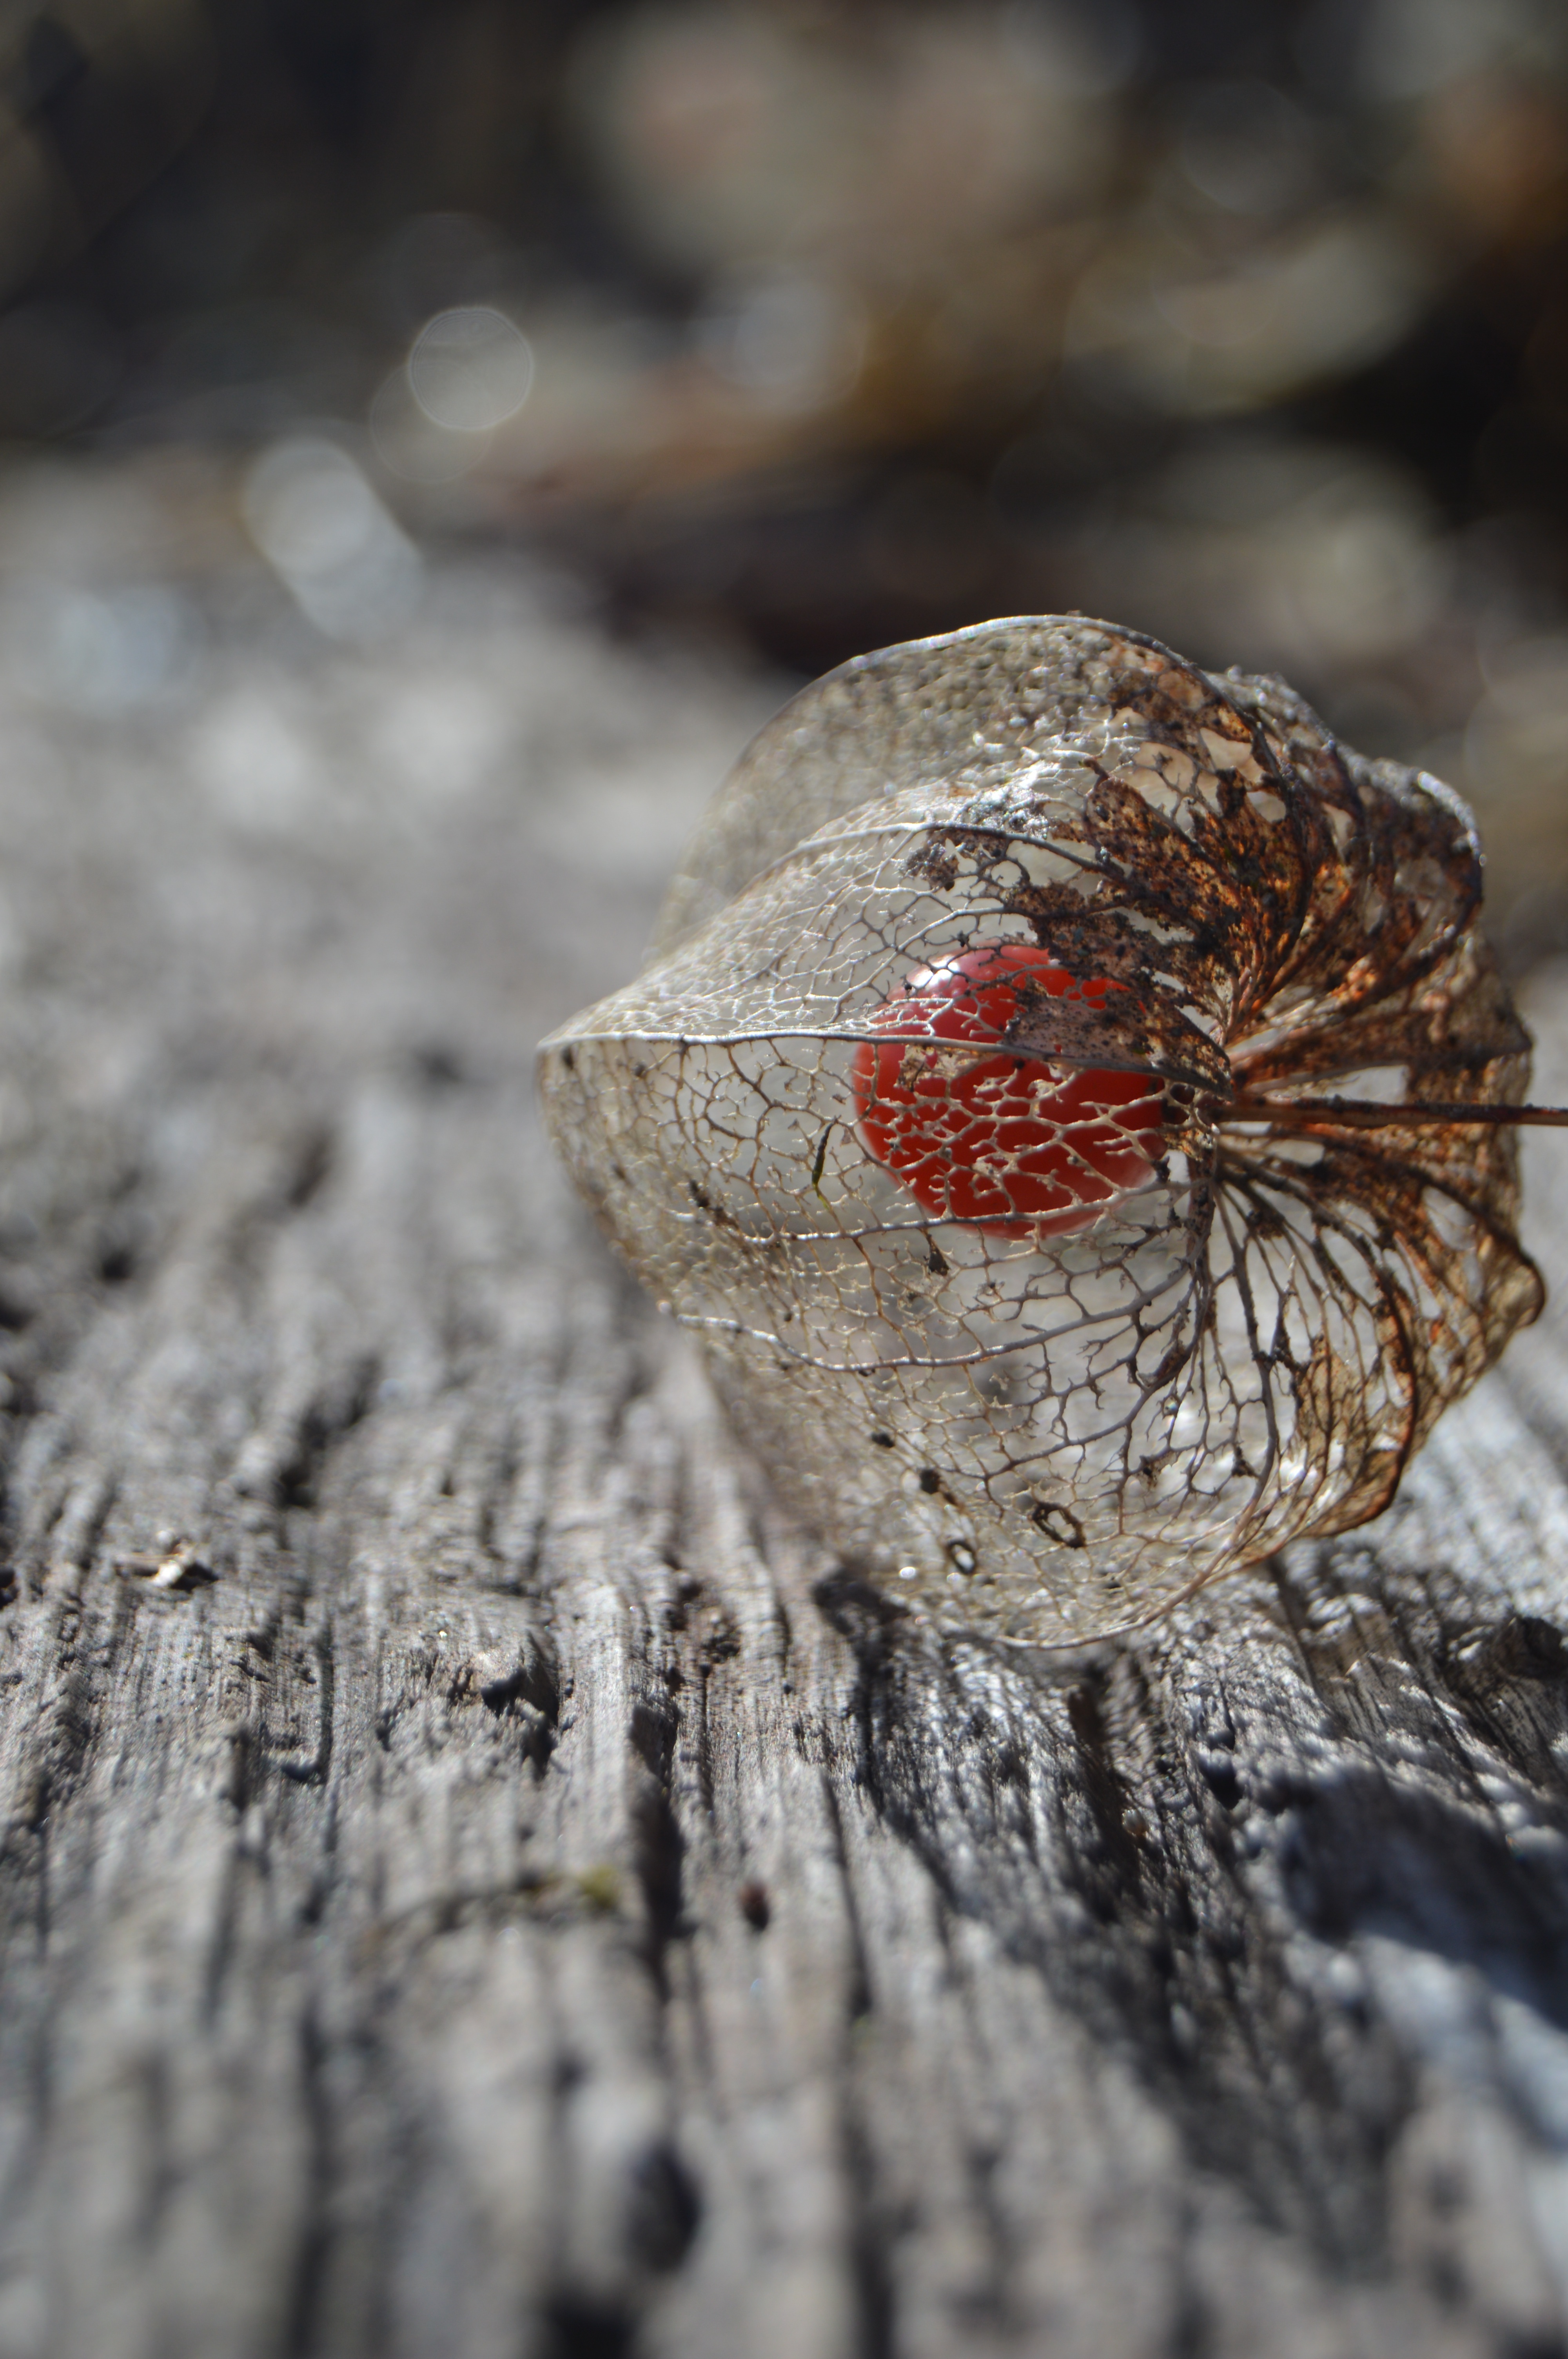
tree, nature, branch, snow, winter, plant, board, wood, fruit, plank, leaf, flower, frost, trunk, wildlife, ice, spring, green, red, autumn, weather, soil, garden, juicy, flora, season, fauna, twig, close up, vitamin, macro photography, lampions, woody plant, sadje, vrt, deska